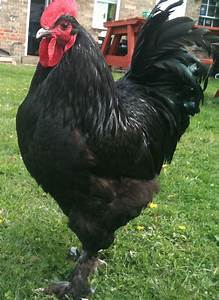
Label: chicken